Gene Wilder

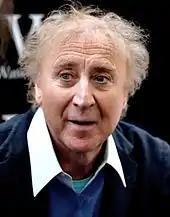
Wilder at a book signing in 2007

In 1998, Wilder collaborated on the book "Gilda's Disease" with oncologist Steven Piver, sharing Radner's personal experiences with ovarian cancer. Wilder himself was hospitalized with non-Hodgkin lymphoma in 1999, but confirmed in March 2005 that the cancer was in complete remission following chemotherapy and a stem cell transplant.